Manila

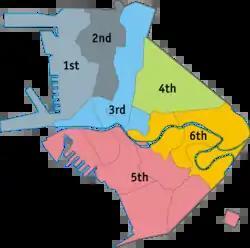
Manila is divided into six congressional districts.

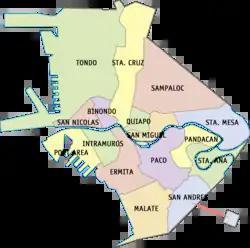
District map of Manila showing its sixteen districts

During the Japanese occupation of the Philippines, American soldiers were ordered to withdraw from Manila and all military installations were removed by December 24, 1941. Two days later, General Douglas MacArthur declared Manila an open city to prevent further death and destruction but Japanese warplanes continued bombing the city. Japanese forces occupied Manila on January 2, 1942.